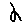
Label: 2